Mathieu Peisson

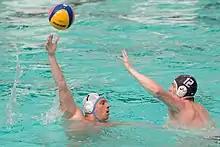
Peisson "(left)" in 2014

Mathieu Peisson (born 29 September 1982) is a water polo player from France. He was part of the French team at the 2016 Summer Olympics, where the team was eliminated in the group stage.